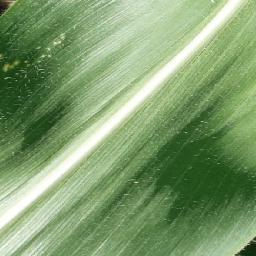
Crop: corn
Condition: (maize)_healthy